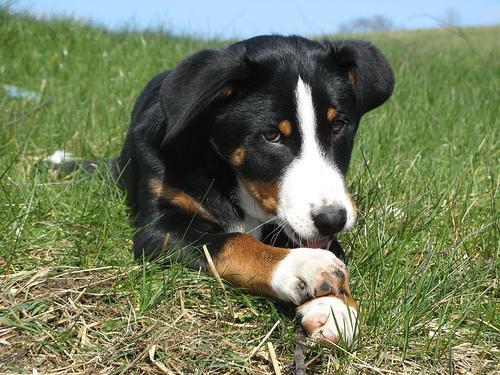
Appenzeller